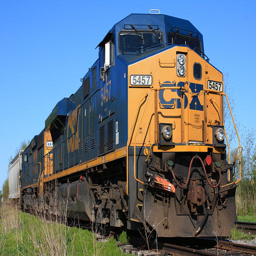
an image of a train